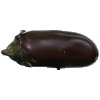
Label: eggplant